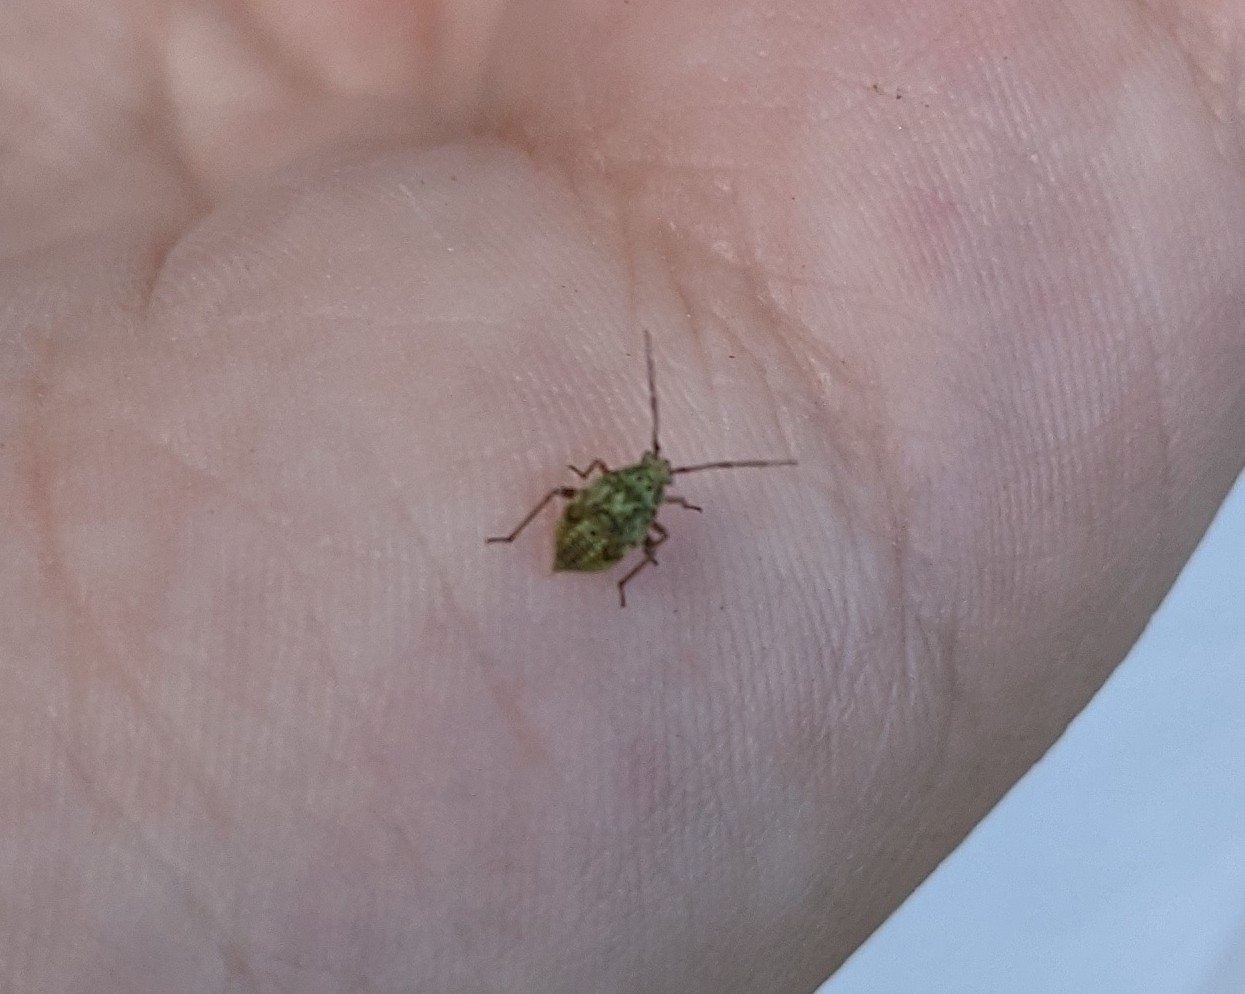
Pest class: lygus_bug